Chocolala

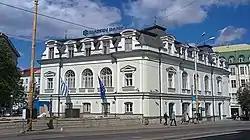
Chocolala Building on Suur-Karja 20, Tallinn, Estonia

In February 2018, the company moved its production and showcase shop to a historical building in Tallinn Old Town, near Freedom Square, Tallinn, Estonia. The building is located on Suur-Karja Street 20 / Pärnu Road 12. was built in the years 1899–1900 by architects and for the Tallinn's German Club.